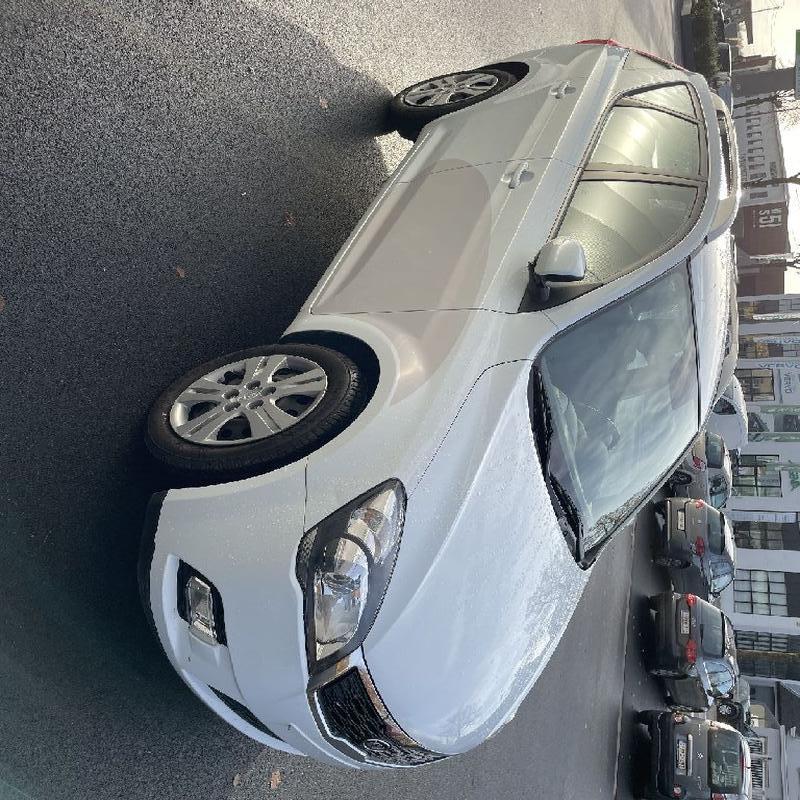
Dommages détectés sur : pare-choc avant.
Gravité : mineur